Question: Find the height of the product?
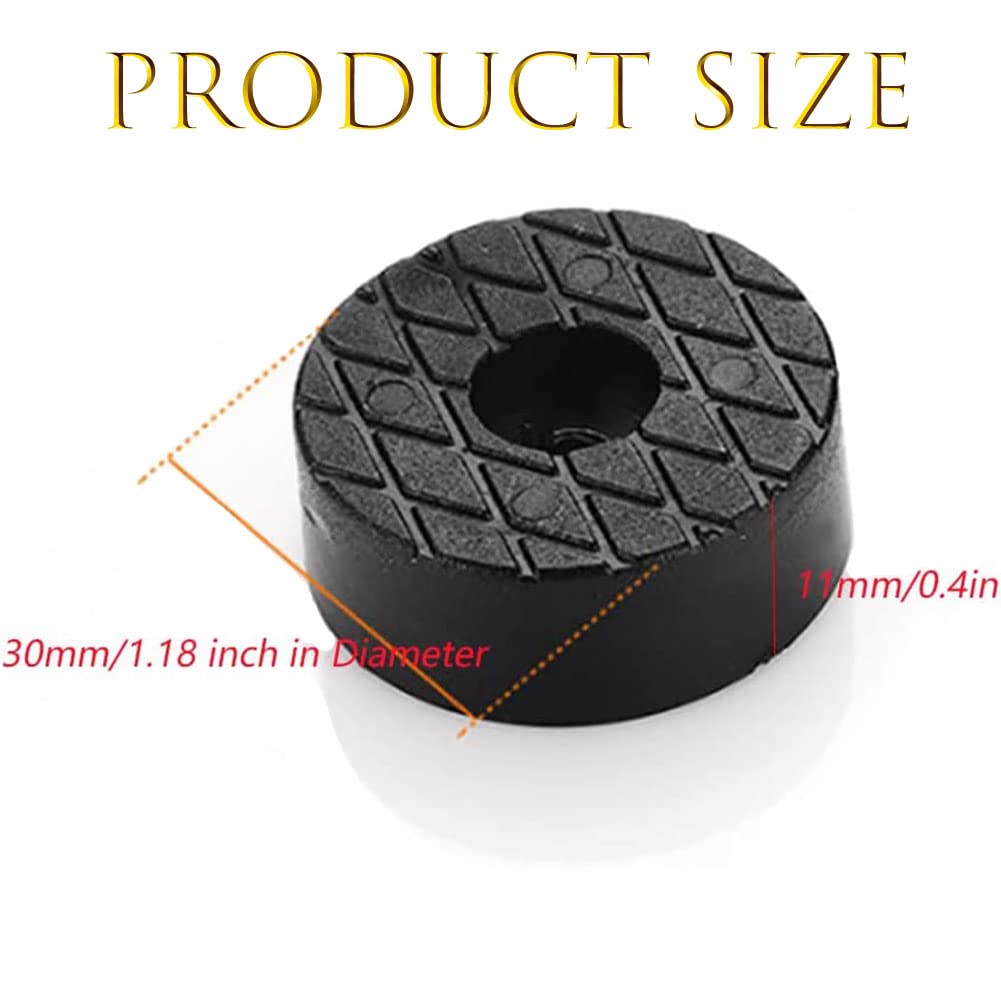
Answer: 0.4 inch